Gerlafingen

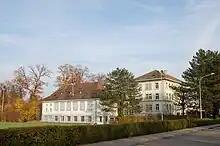
Gerlafingen school house

In Gerlafingen about 1,552 or (33.1%) of the population have completed non-mandatory upper secondary education, and 365 or (7.8%) have completed additional higher education (either university or a "Fachhochschule"). Of the 365 who completed tertiary schooling, 67.9% were Swiss men, 18.1% were Swiss women, 10.4% were non-Swiss men and 3.6% were non-Swiss women.